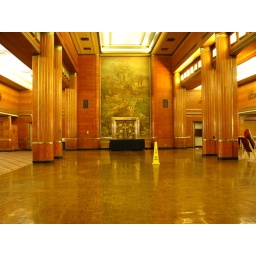
I could not convince myself that I was on a boat while standing in this room.